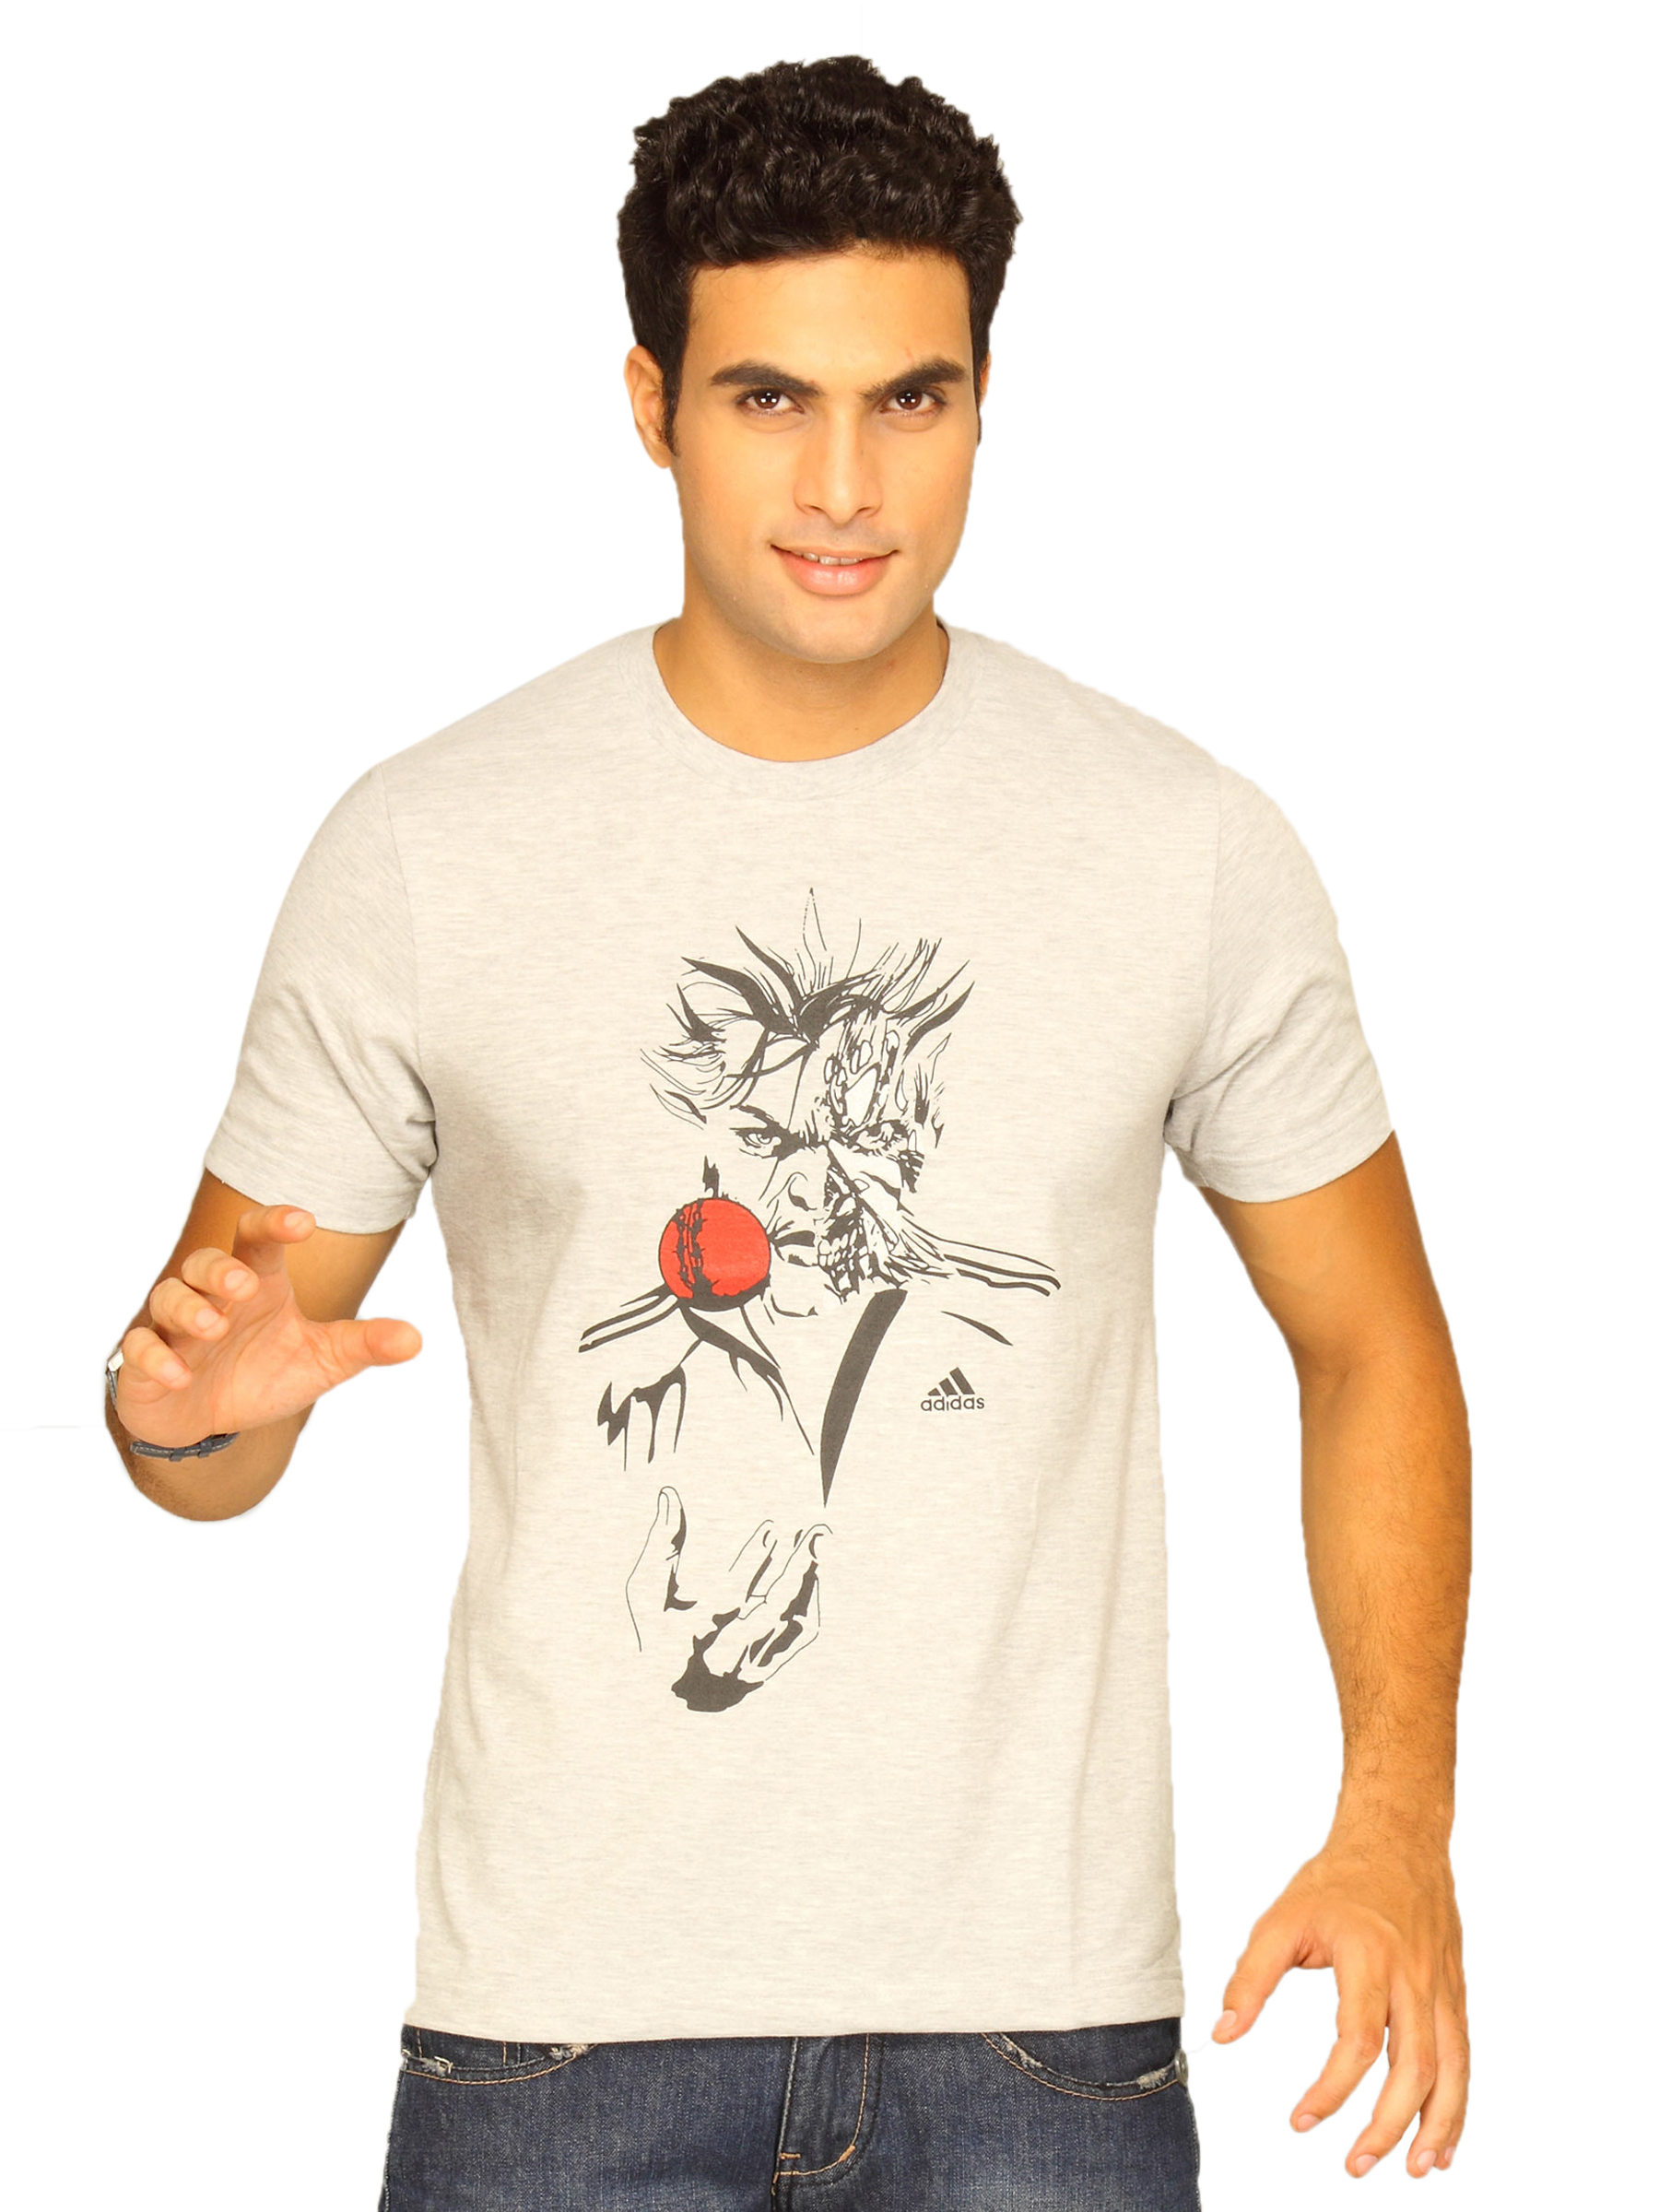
ADIDAS Men's Demon Grey T-shirt
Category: Apparel / Topwear / Tshirts
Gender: Men
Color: Grey
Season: Summer 2011
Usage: Sports